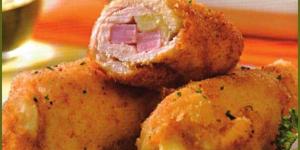
rollitos de pollo con jamon y queso